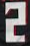
Number: 2